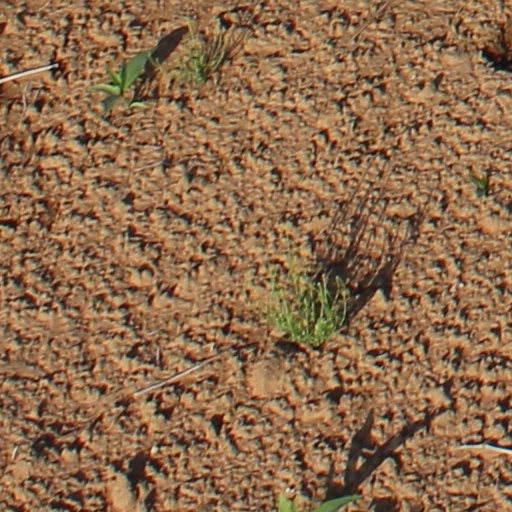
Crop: wheat